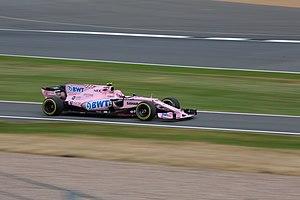
Le Grand Prix automobile de Grande-Bretagne 2017, disputé le 16 juillet 2017 sur le circuit de Silverstone, est la 966ᵉ épreuve du championnat du monde de Formule 1 courue depuis 1950, à l'endroit où se disputa aussi la première d'entre-elles. Il s'agit de la soixante-huitième édition du Grand Prix de Grande-Bretagne comptant pour le championnat du monde de Formule 1, la cinquante-et-unième disputée sur le circuit de Silverstone, et de la dixième manche du championnat 2017.